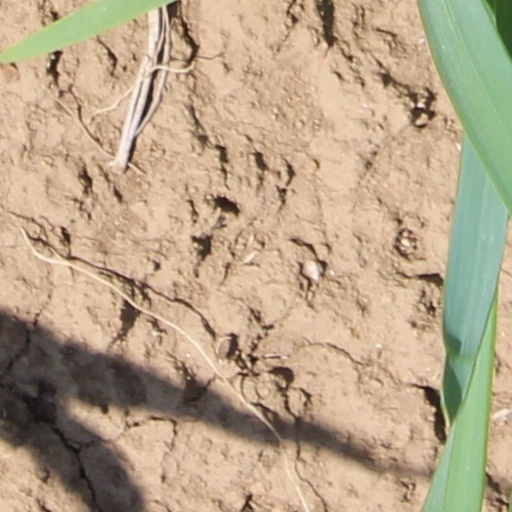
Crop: wheat